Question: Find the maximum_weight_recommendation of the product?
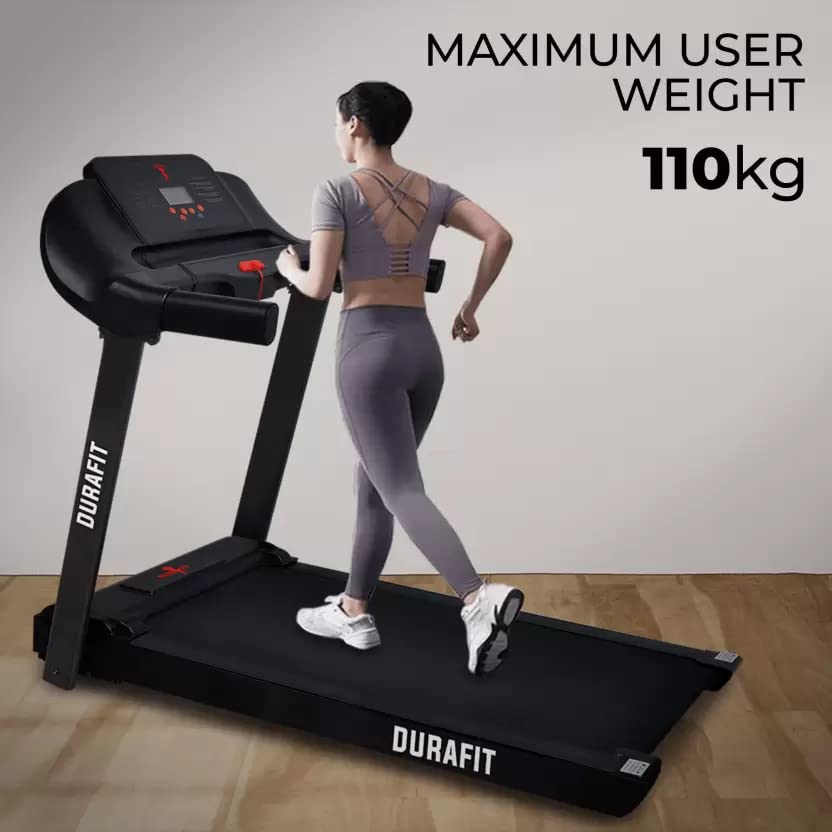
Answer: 110 kilogram